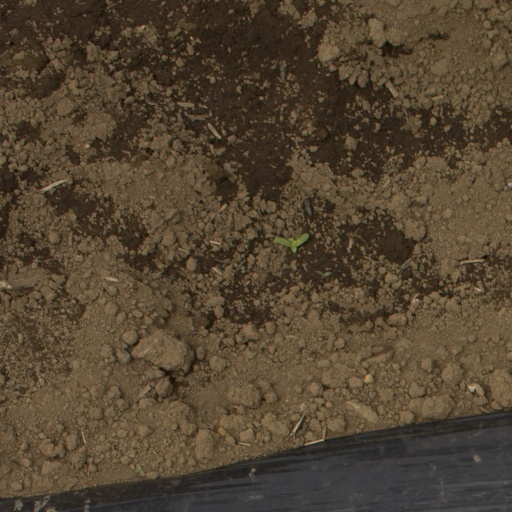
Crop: Jerusalem artichoke